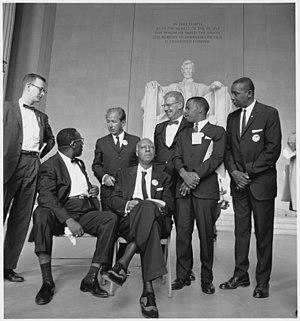
Mathew H. Ahmann, né le 10 septembre 1931 à Saint Cloud et mort le 31 décembre 2001 à Washington, est un militant politique américain.
John Robert Lewis, né le 21 février 1940 à Troy et mort le 17 juillet 2020 à Atlanta, est un militant et homme politique américain. Figure du Mouvement américain des droits civiques, il fut de 1986 à sa mort le délégué du Georgia's 5th congressional district à la Chambre des représentants des États-Unis sous la bannière du Parti démocrate.
La Marche sur Washington pour l'emploi et la liberté est une marche politique qui se déroula à Washington le 28 août 1963. Martin Luther King y fit son discours historique I have a dream, symboliquement devant le Lincoln Memorial.